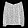
Label: Shirt